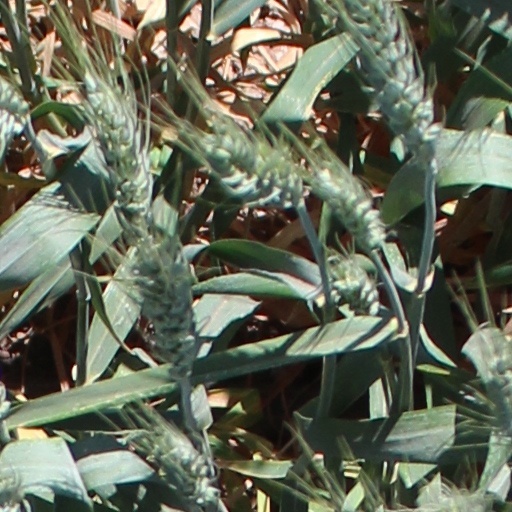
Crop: wheat